Neighborhoods of Milwaukee

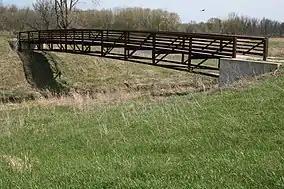
Pedestrian bridge in the Havenwoods State Forest

Arlington Heights is a neighborhood on Milwaukee's north side. It is bordered by Capitol Drive to the north, I-43 to the east, Keefe Avenue to the south and 20th Street to the west. It is home to Lindbergh Park, an elementary school, a middle school, and a Lutheran grade school. Union Cemetery is located at the far southwest corner of the neighborhood.